Lee Miller

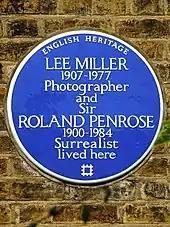
Blue Plaque, 21 Downshire Hill, Hampstead

In 1985, Penrose published the first biography of Miller, entitled "The Lives of Lee Miller". Since then, a number of books, mostly accompanying exhibitions of her photographs, have been written by art historians and writers such as Jane Livingstone, Richard Calvocoressi, and Haworth-Booth. Penrose and David Scherman collaborated on the book "Lee Miller's War: Photographer and Correspondent With the Allies in Europe 1944–45", in 1992. Interviews with Penrose form the core of the 1995 documentary "Lee Miller: Through the Mirror", made with Scherman and writer-director Sylvain Roumette. The audiobook "Surrealism Reviewed" was published in 2002, and a 1946 radio interview with Miller can be heard on it.